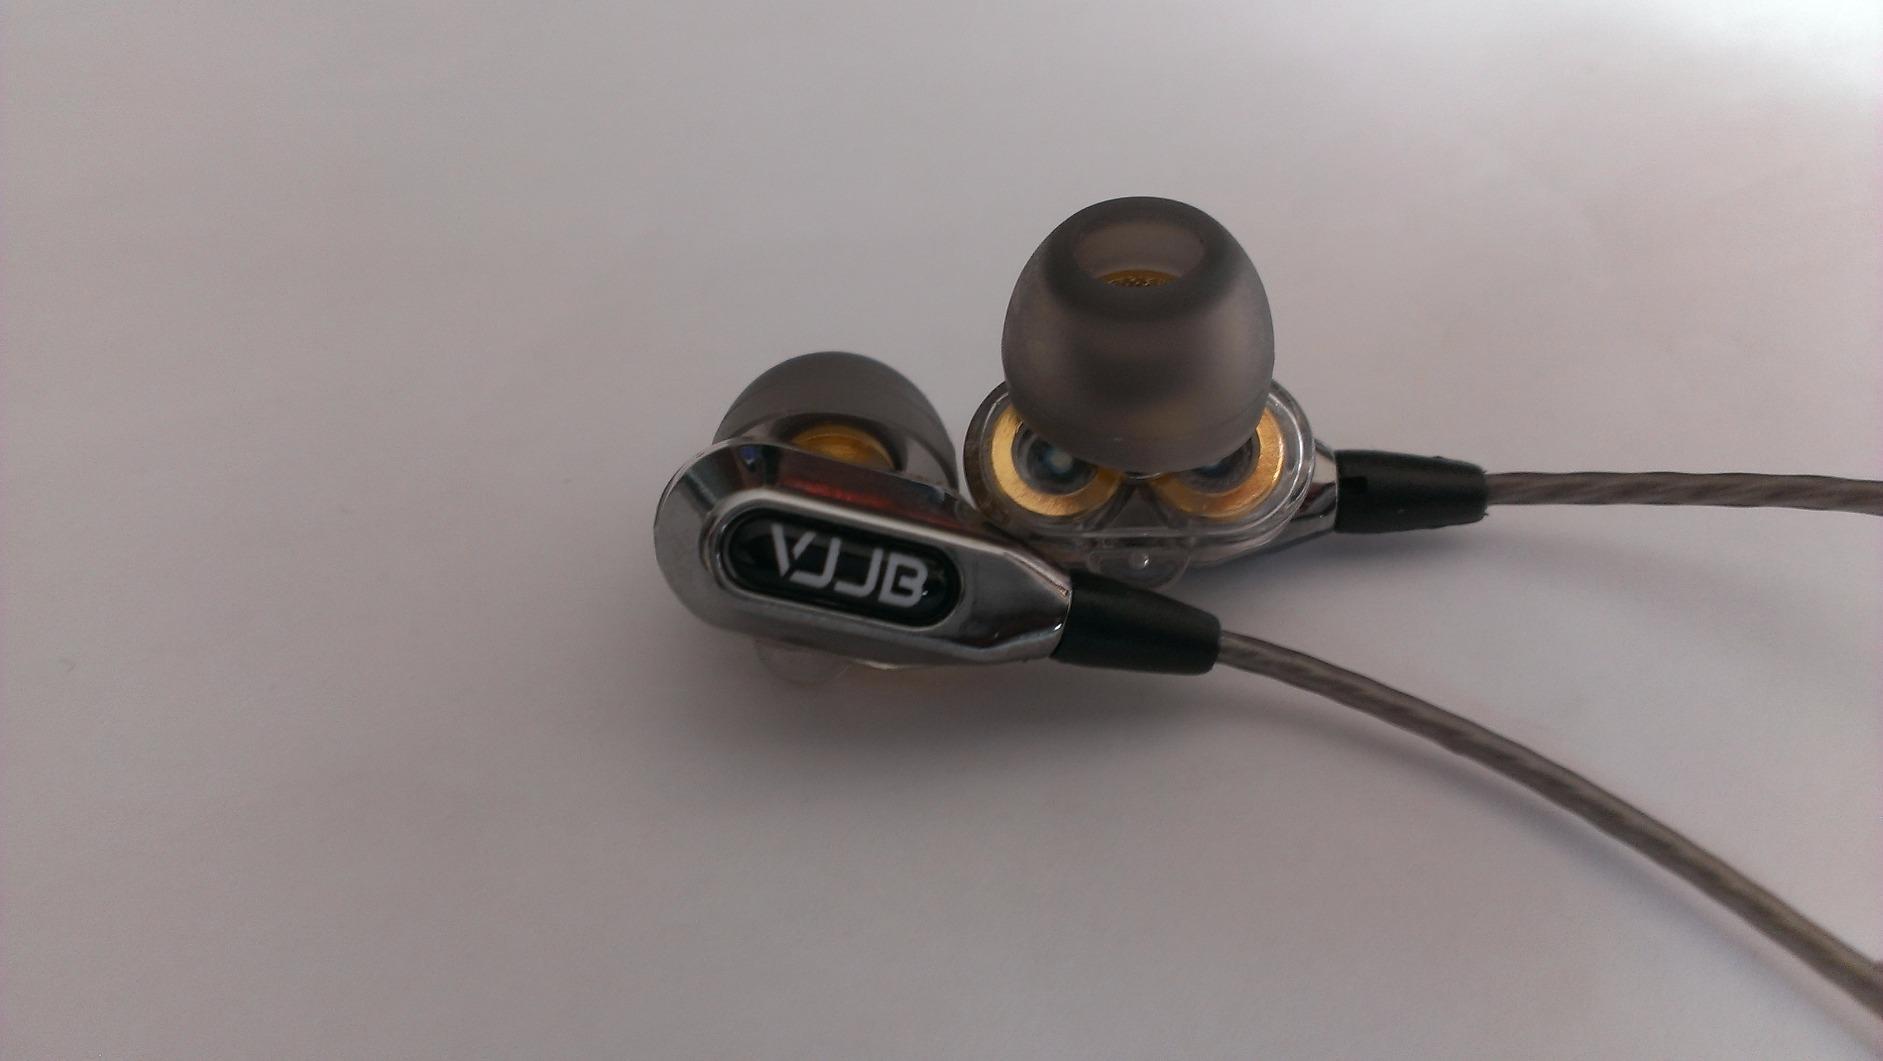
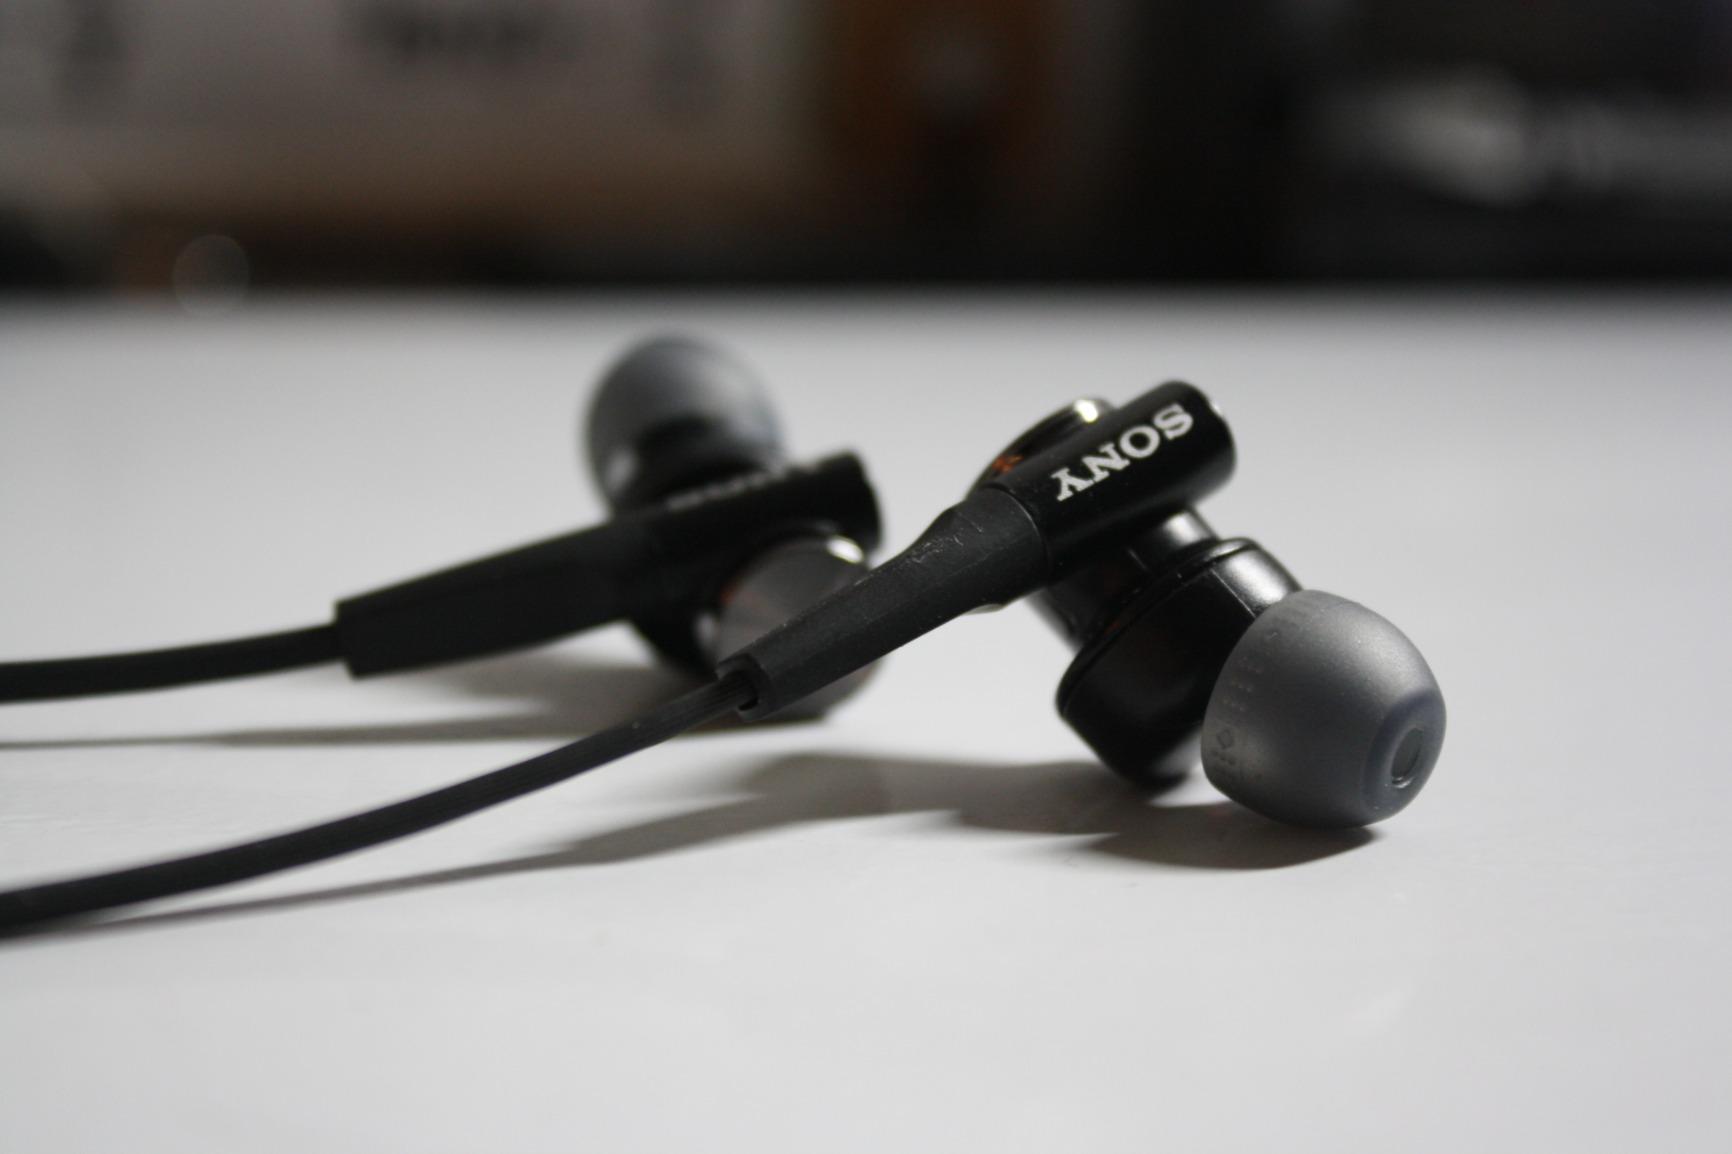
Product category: headphones
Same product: no